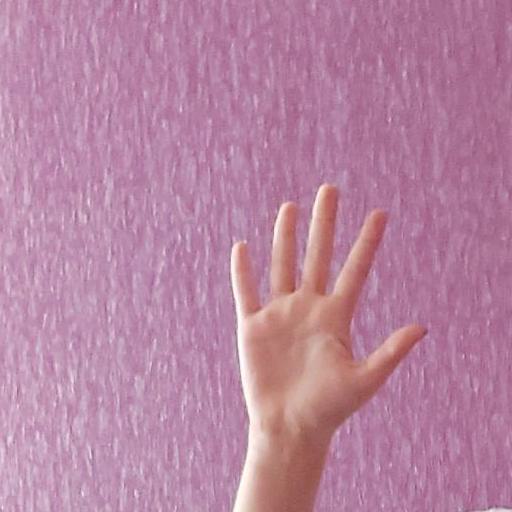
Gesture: palm